Witzchoura

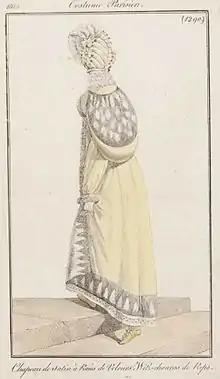
1813 fashion plate showing a 'Witz-chouras' with sleeves, fur lining and hood.

A witzchoura (sometimes witz-chouras) was a type of mantle, pelisse, or sleeved cloak, with a large collar and, sometimes, a hood, that was particularly fashionable in the early 19th century. The term derives from the Polish word "wilczura", meaning 'wolf fur coat'. It was inspired by Polish styles, hence sometimes being described as "a la Polonaise", although it is not the same as the gown called a polonaise. Like the original hussar's pelisse, it was typically lined with fur.